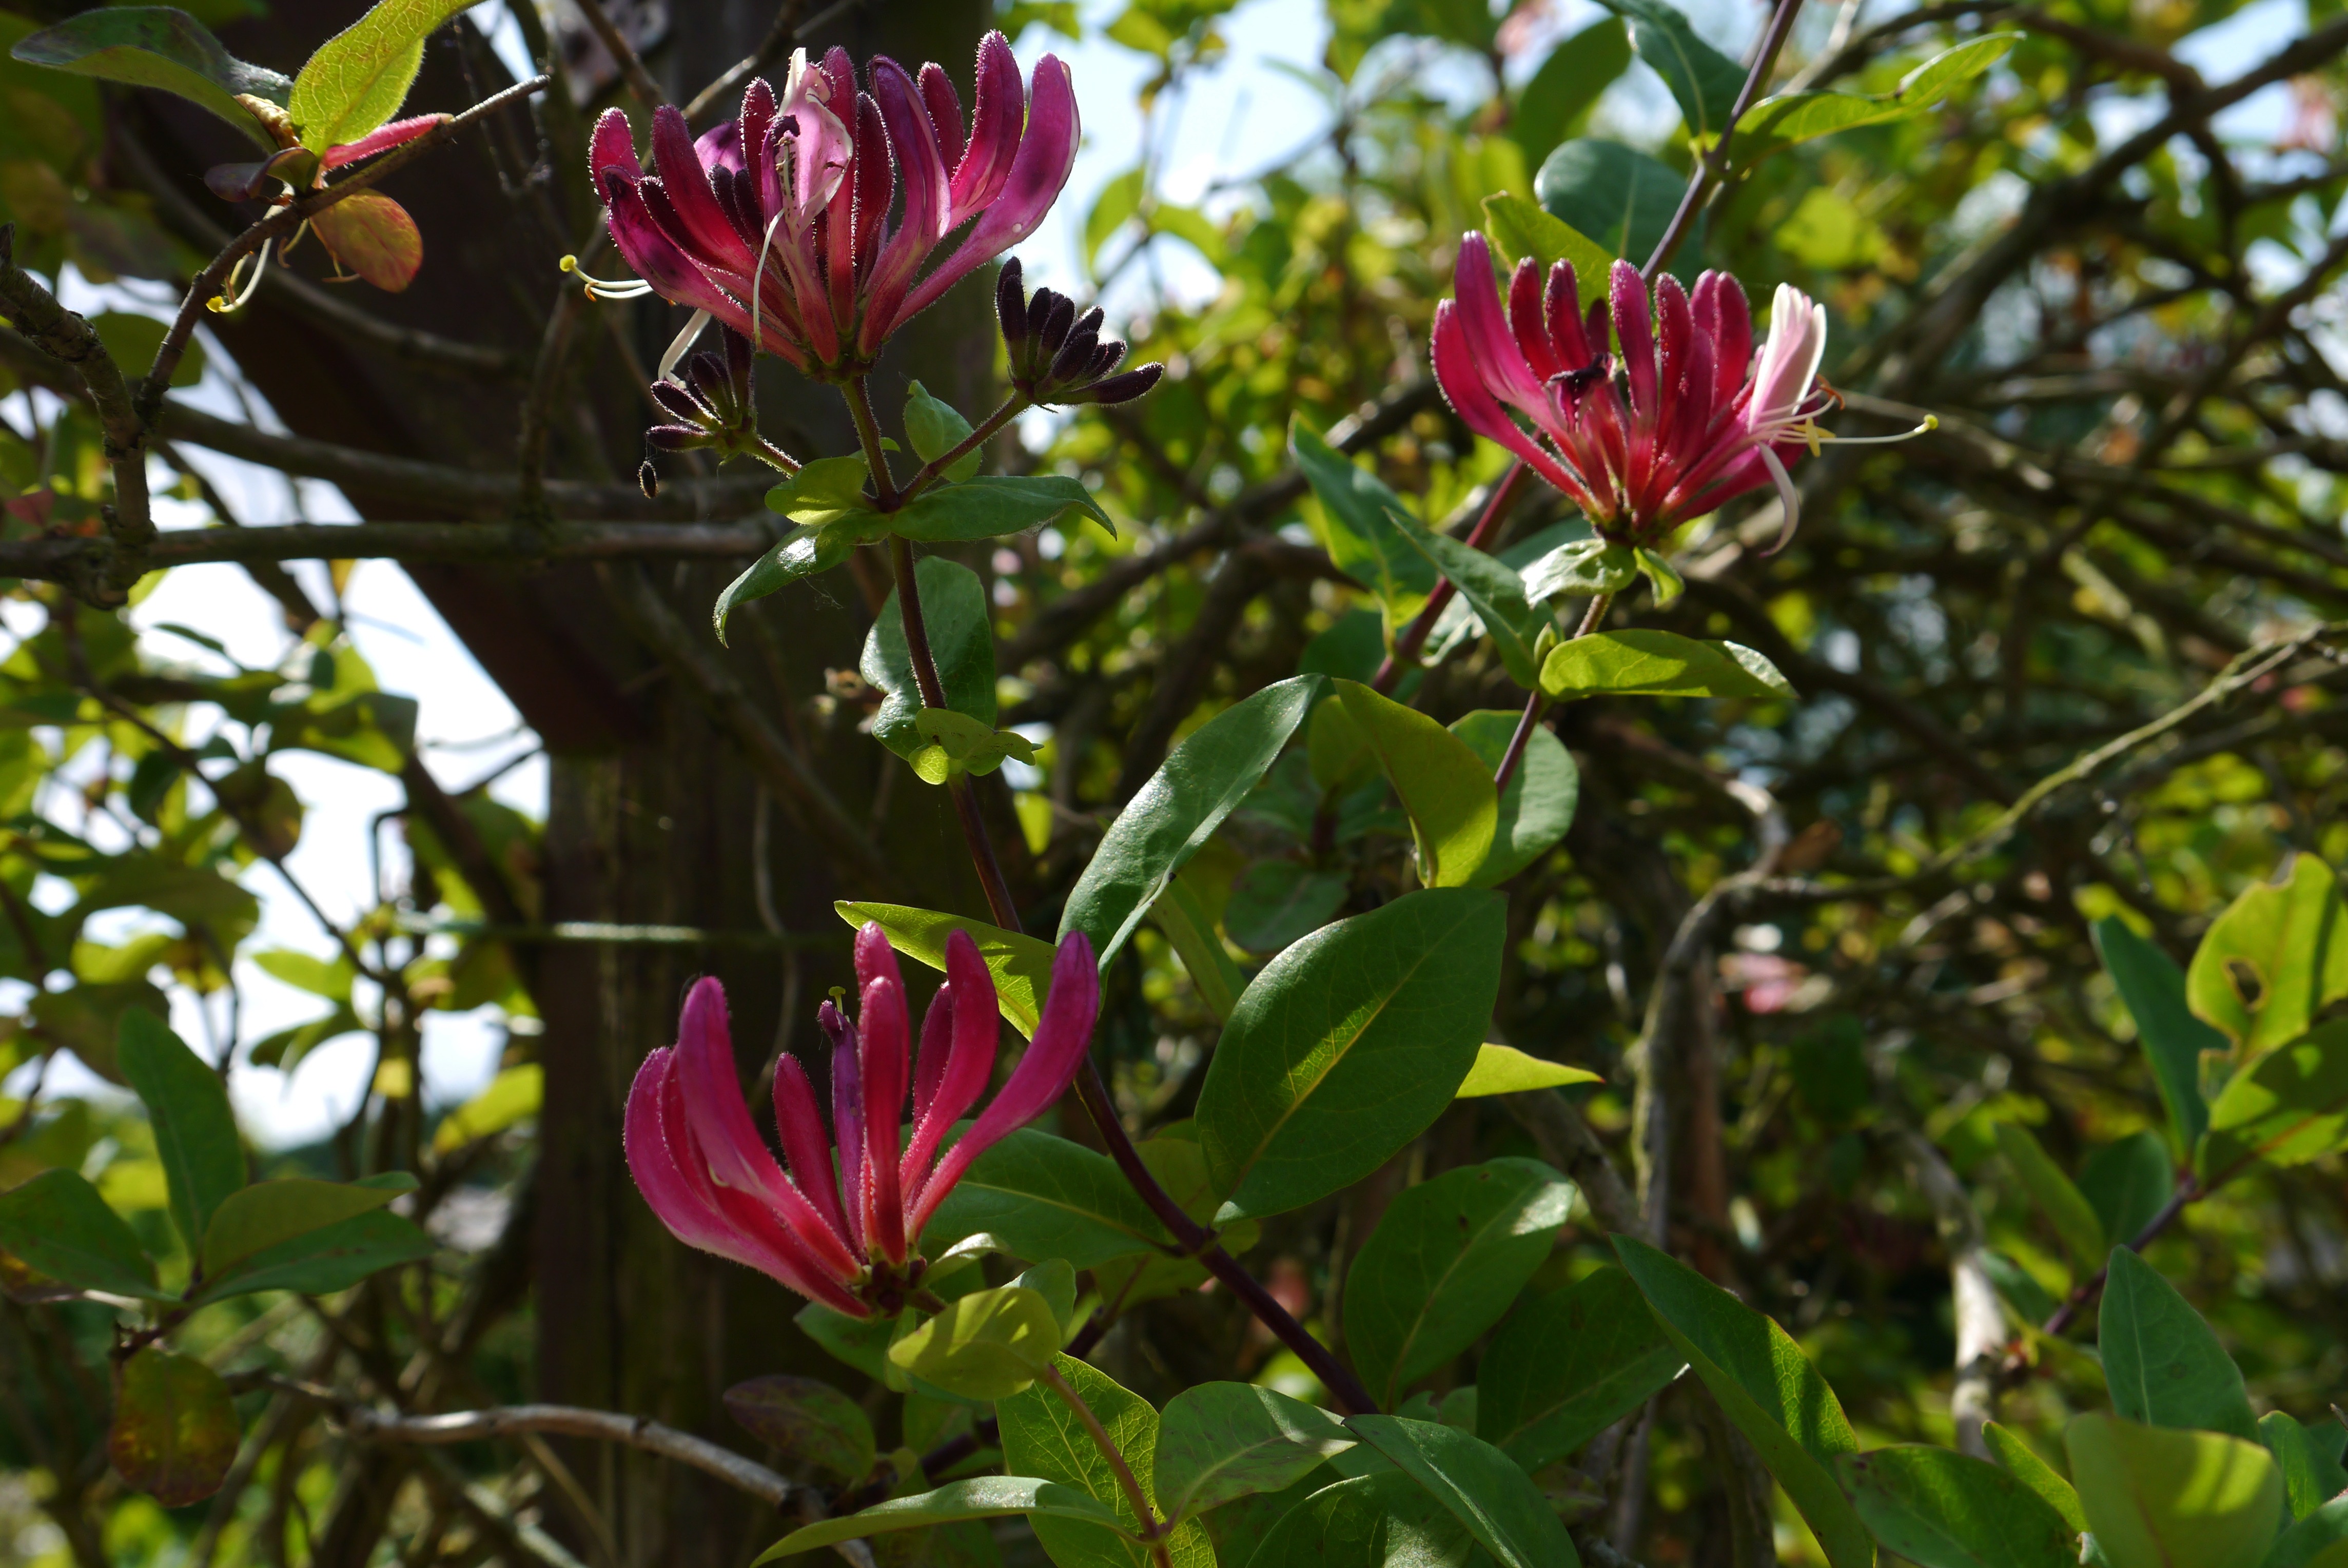
blossom, plant, flower, purple, summer, bush, botany, flora, shrub, passion, magnolia, purple flower, flowering plant, woody plant, land plant